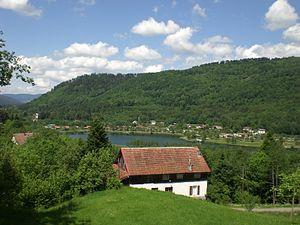
Saulxures-sur-Moselotte est une commune de moyenne montagne du Nord-Est de la France, dans le département des Vosges, ancien chef-lieu d'un canton de l'arrondissement d'Épinal. C'est l'une des villes-centres de l'unité urbaine de La Bresse. Elle fait partie de la Communauté de communes des Hautes Vosges.
Le lac de la Moselotte est un lac artificiel accessible au public à partir de 1998 à l’issue de l’exploitation d’une carrière de sable, dont la superficie est de 9,6 hectares. Il est situé à deux kilomètres en aval du centre, dans la zone des Grandes Raccrues, au lieu-dit « Les Amias », sur la commune de Saulxures-sur-Moselotte.